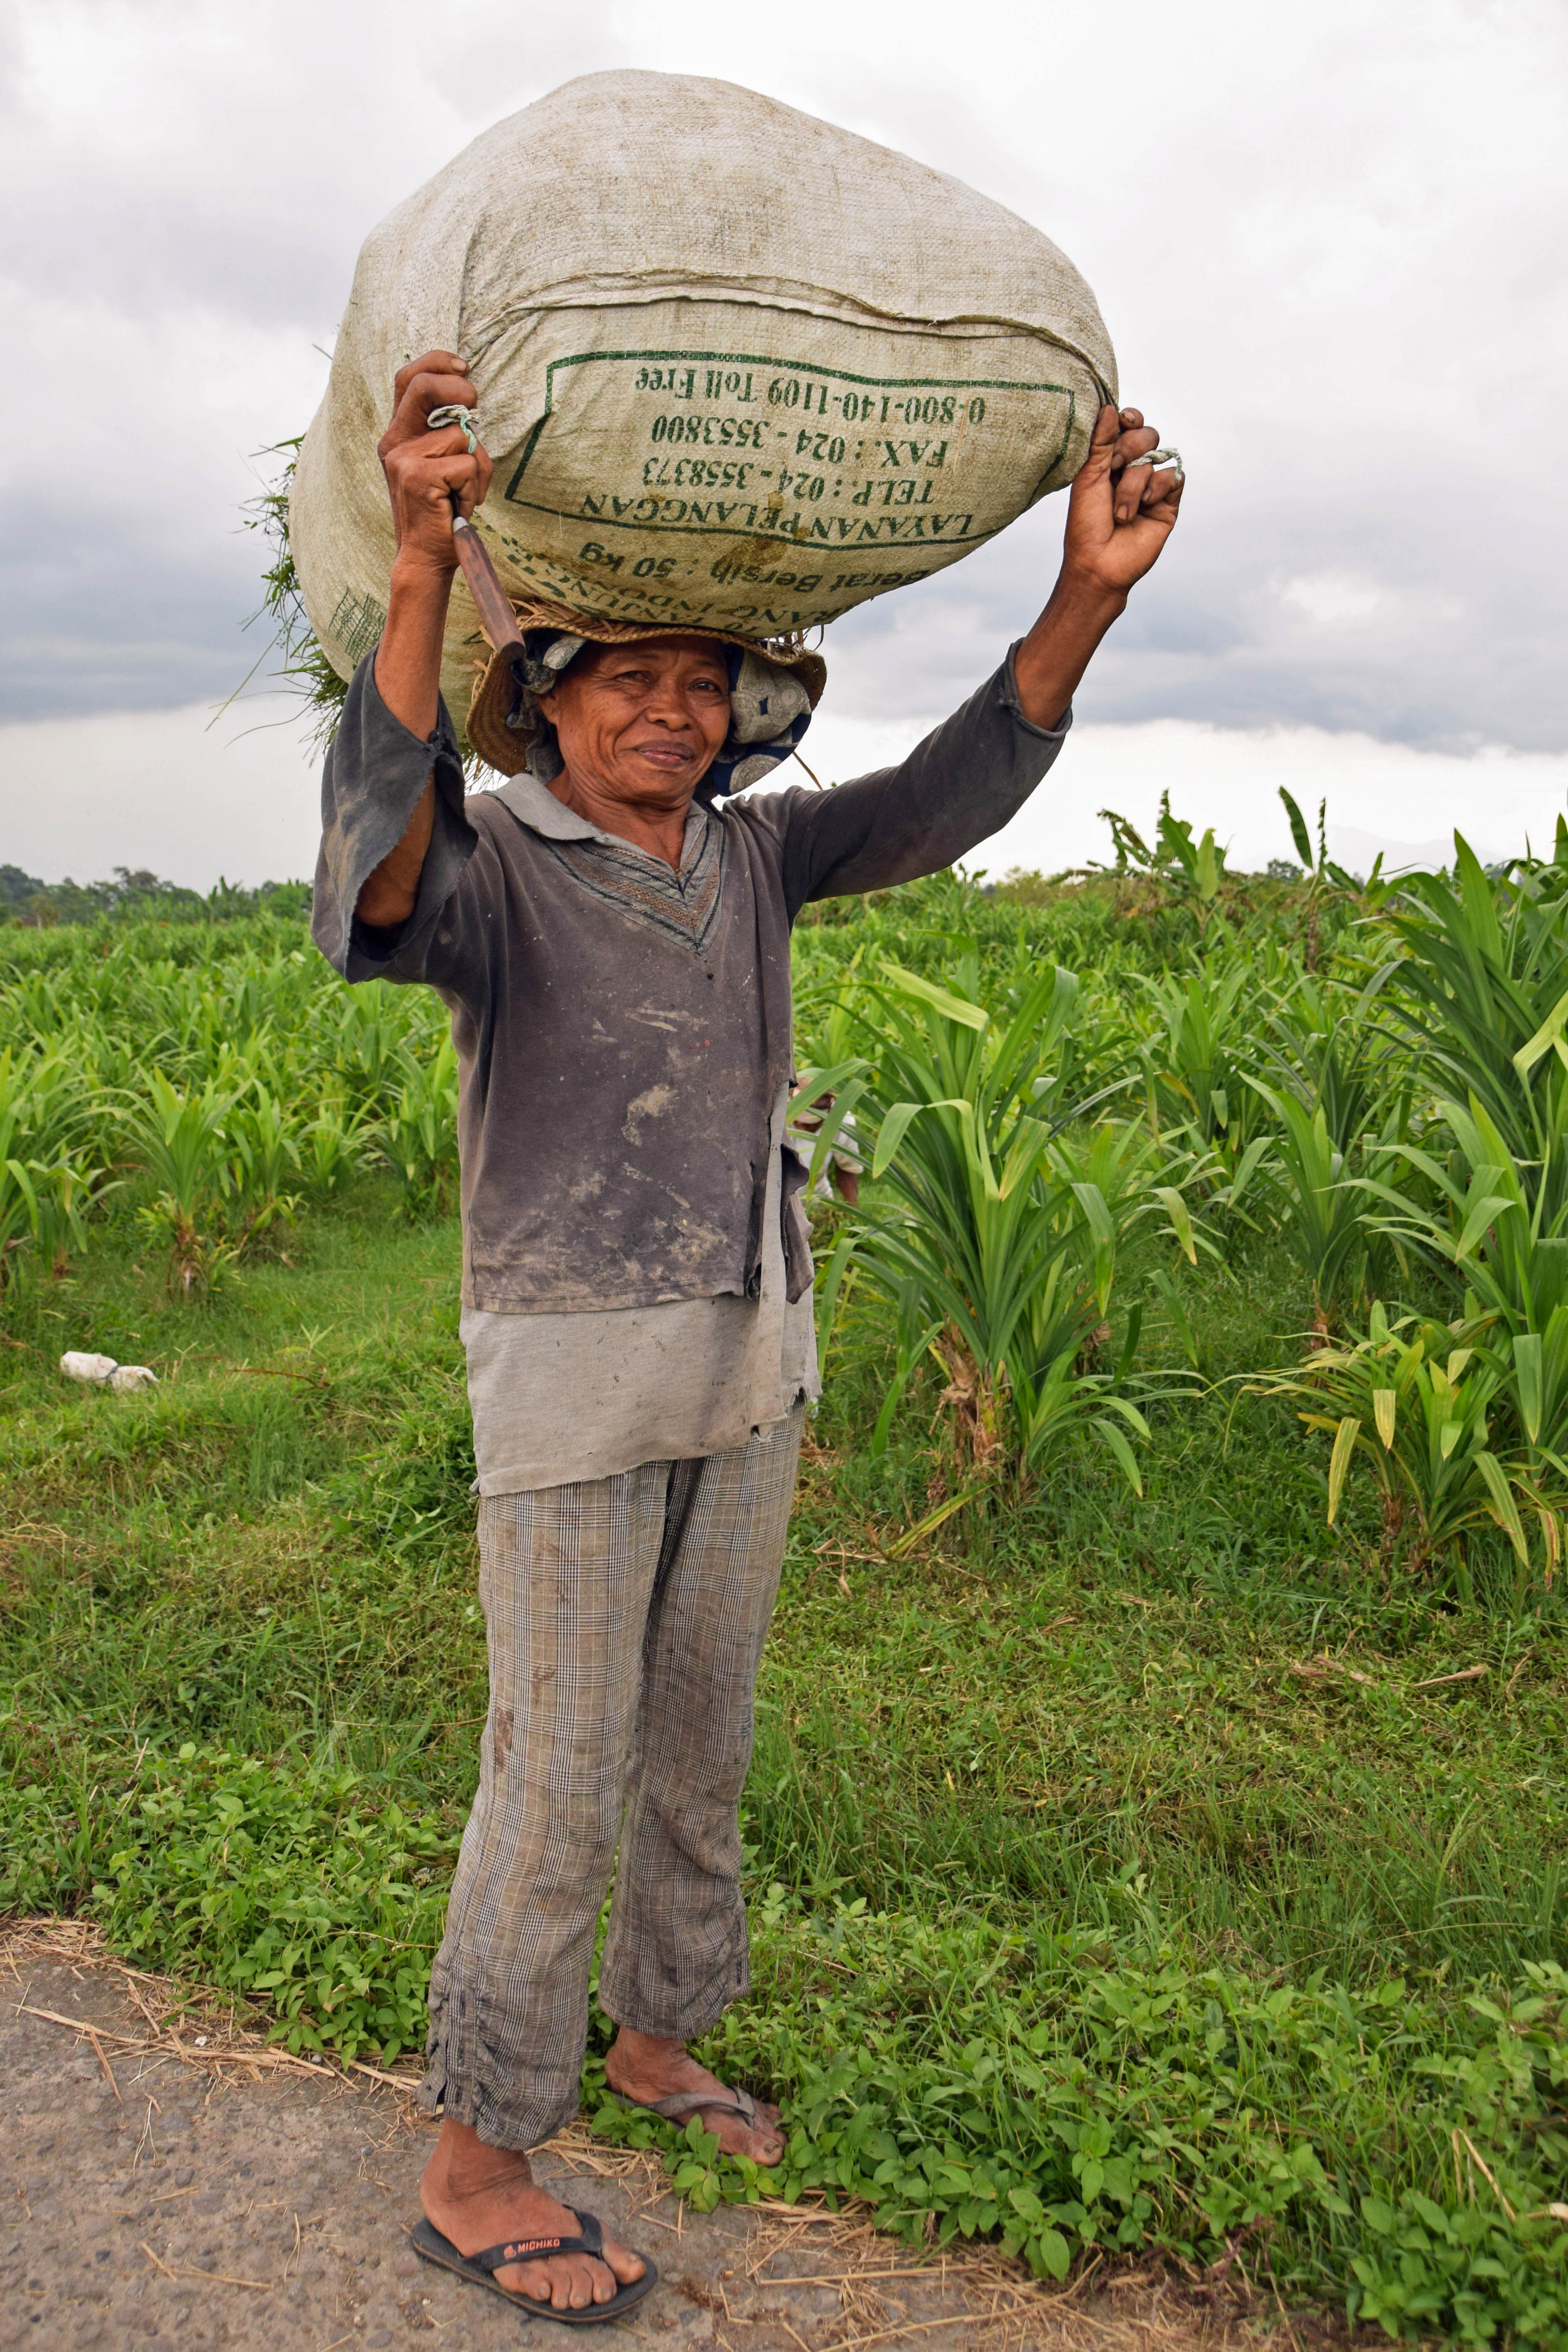
people, woman, farm, travel, male, bear, harvest, crop, soil, agriculture, last, indonesia, bali, rural area, rice fields, farmer's wife